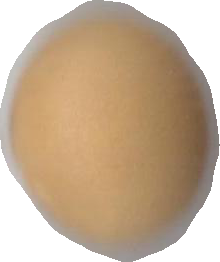
Variety: Grobogan